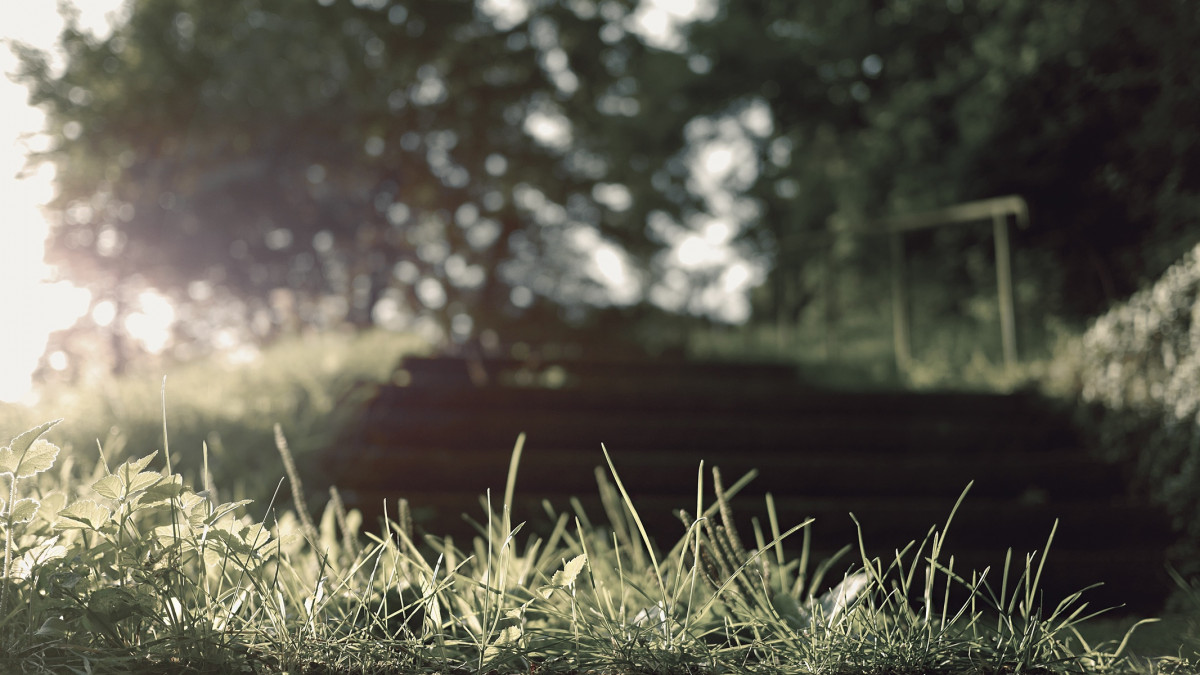
Tags: nature, forest, branch, light, lawn, stair, sunlight, morning, leaf, flower, green, autumn, backyard, season, woodland, rural area